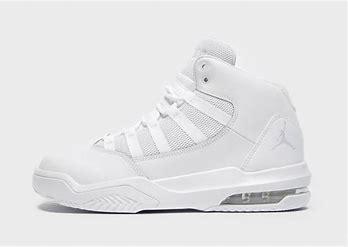
Brand: Jordan
Model: Max Aura 5